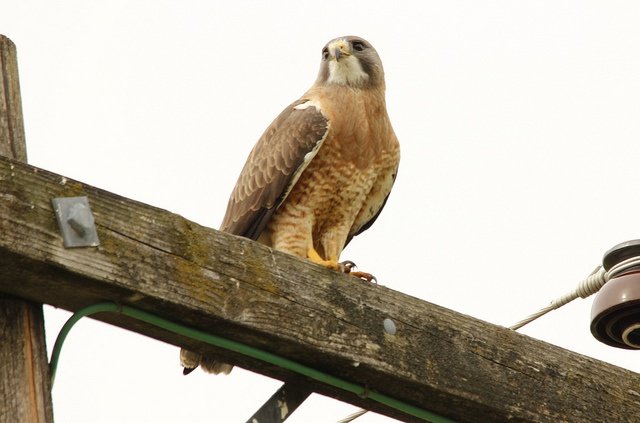
a brown hawk sitting on a fence post
A hawk is sitting on top of a wood ledge.
A large bird sitting on a wooden rail.
Those bald eagles are rare to spot in the wild.
a close up of a bird on the of a power pole